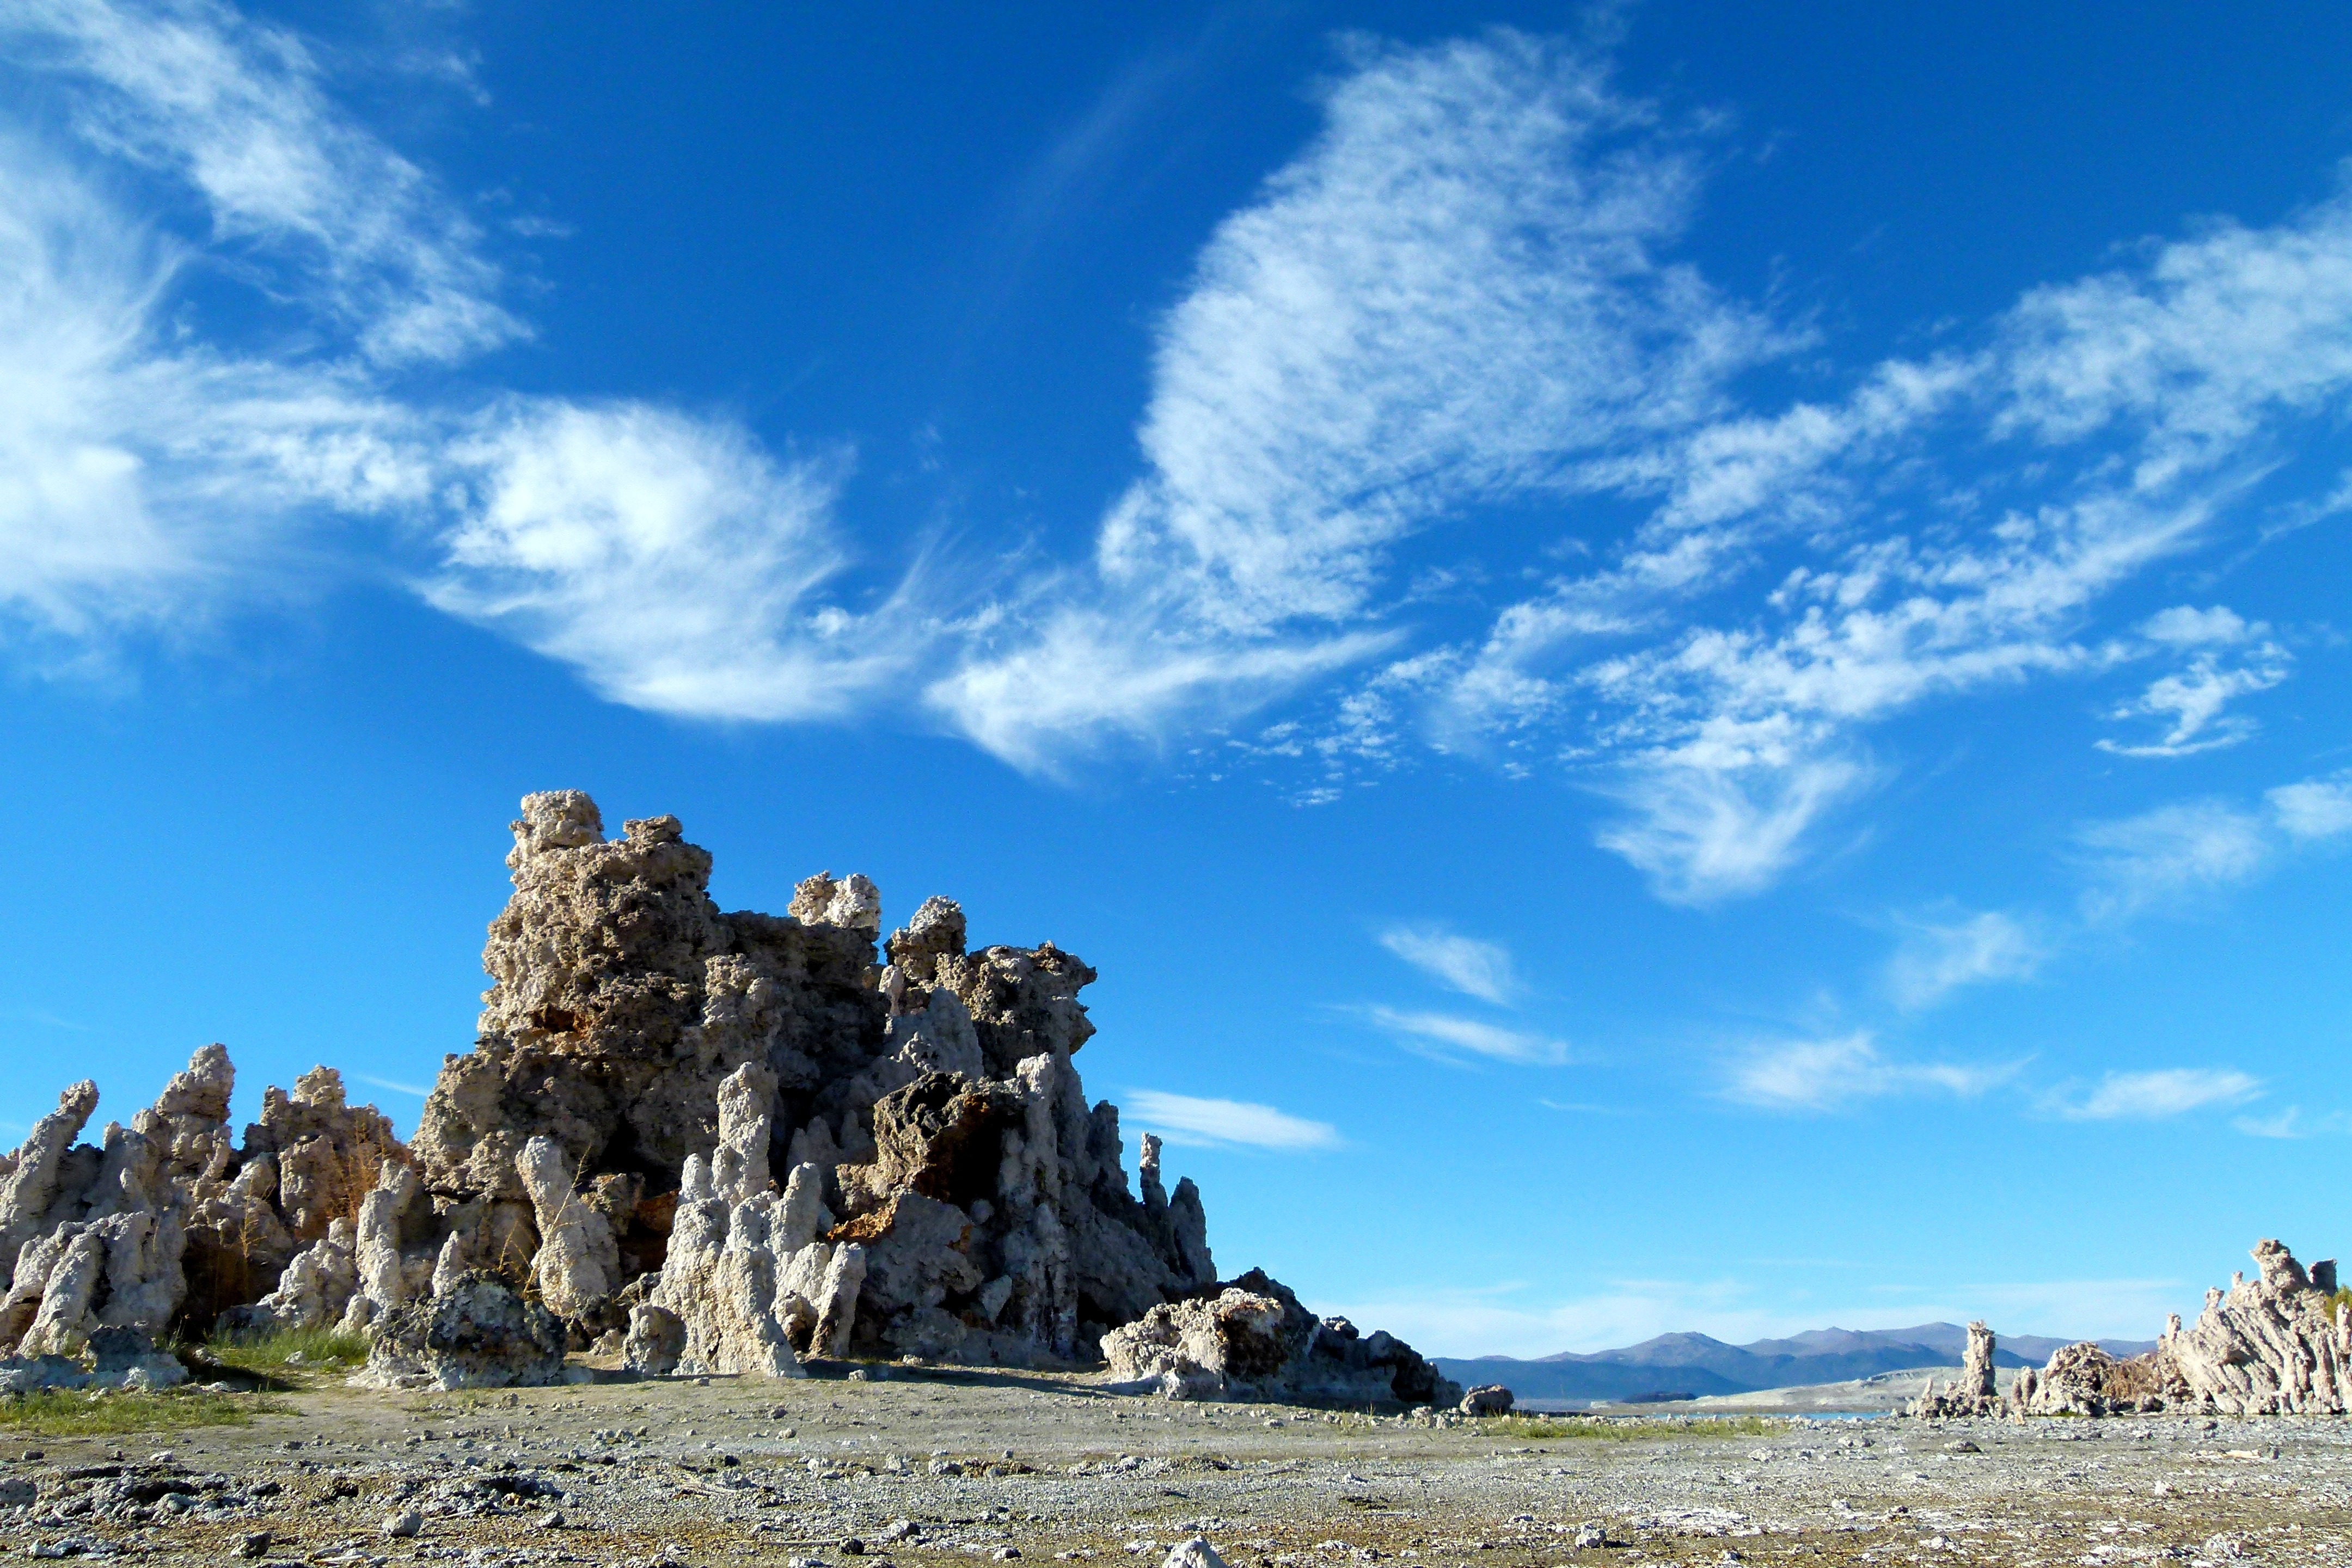
landscape, sea, coast, nature, rock, cloud, sky, desert, lake, vacation, formation, scenery, usa, terrain, california, erosion, deserted, mono, clouds, badlands, beautiful, tourist attraction, ecosystem, cape, tufa, salt lake, alkaline, tuff, saline soda lake